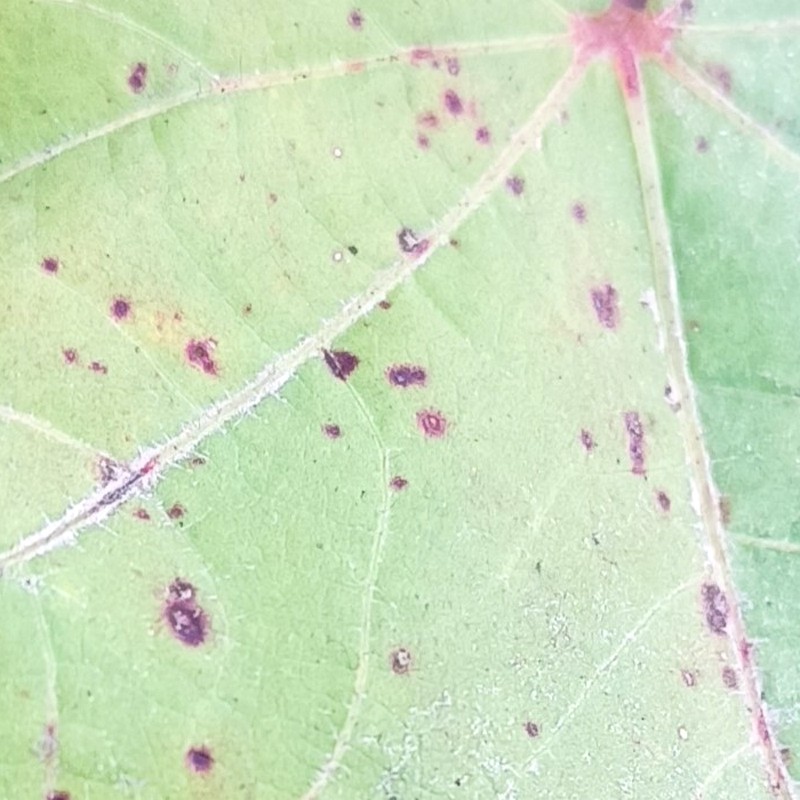
Label: Bacterial Blight